Borgring

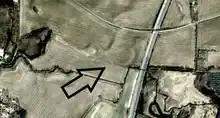
Post-edited satellite photo of Borgring before it was partially re-established

Borgring is circular in shape and spans 145 metres across and thus ranks third among the original, Danish Viking ring fortresses. It featured a 10–11-meter wide rampart and was shielded by a palisade, made by pointed wooden stakes. No fortification moat has been uncovered, but the Ellebækken stream running due west of the fortification might have offered a natural defence as might a small lake to the north/north-east. During the excavation in 2014 the northern and eastern gates were found just where they would be expected to be in a trelleborg-type fortification.